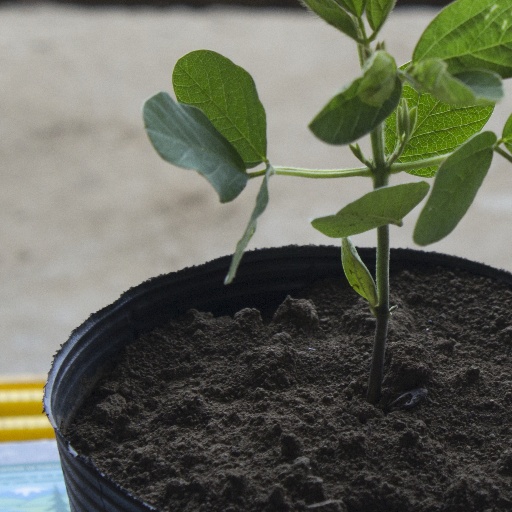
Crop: soybean